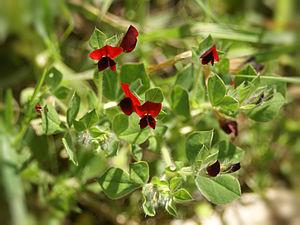
Un pied de Pois asperge, ou Lotier pourpre (Tetragonolobus purpureus, Lotus tetragonolobus), photographié près de la casa cantoniera de Scala Cavalli, en Sardaigne (Italie).
Lotus tetragonolobus, le pois asperge, est une plante herbacée de la famille des fabacées, qui est aussi appelée lotier cultivé, lotier pourpre, lotier rouge etc.